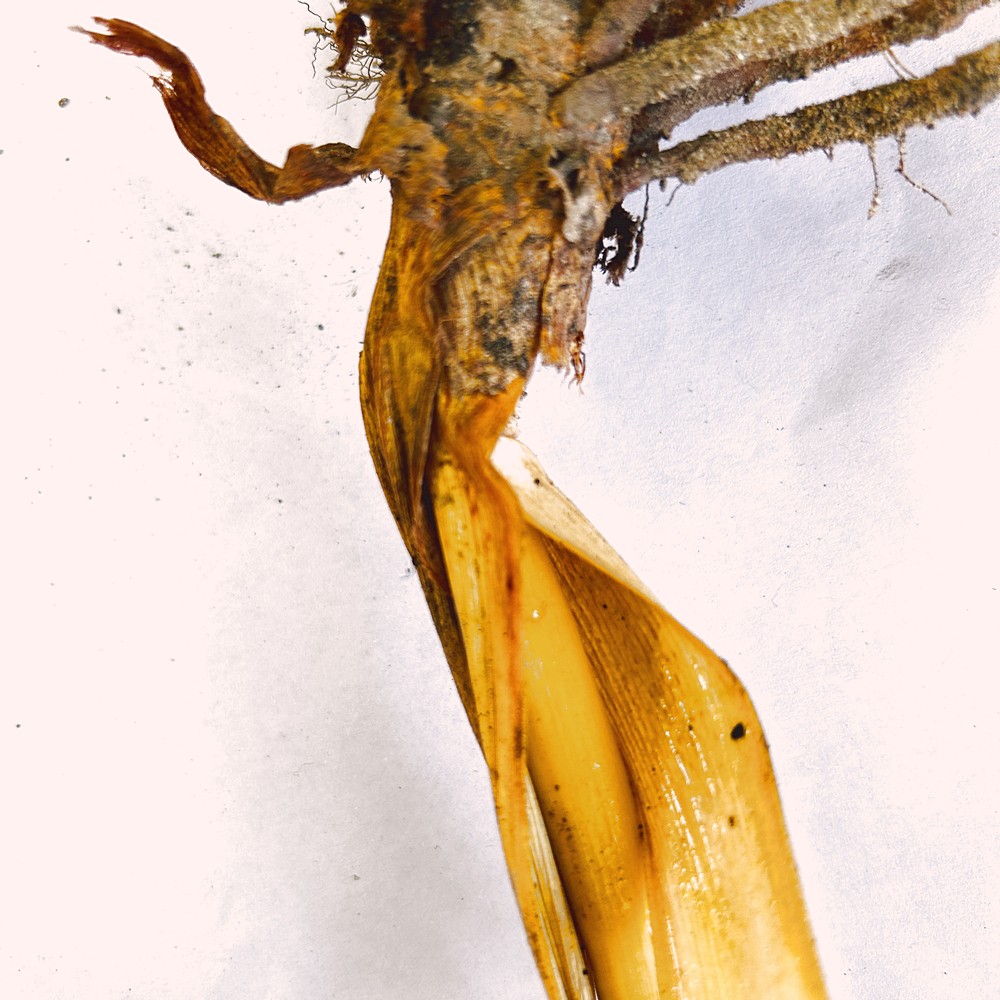
Label: Rhizome Disease Root